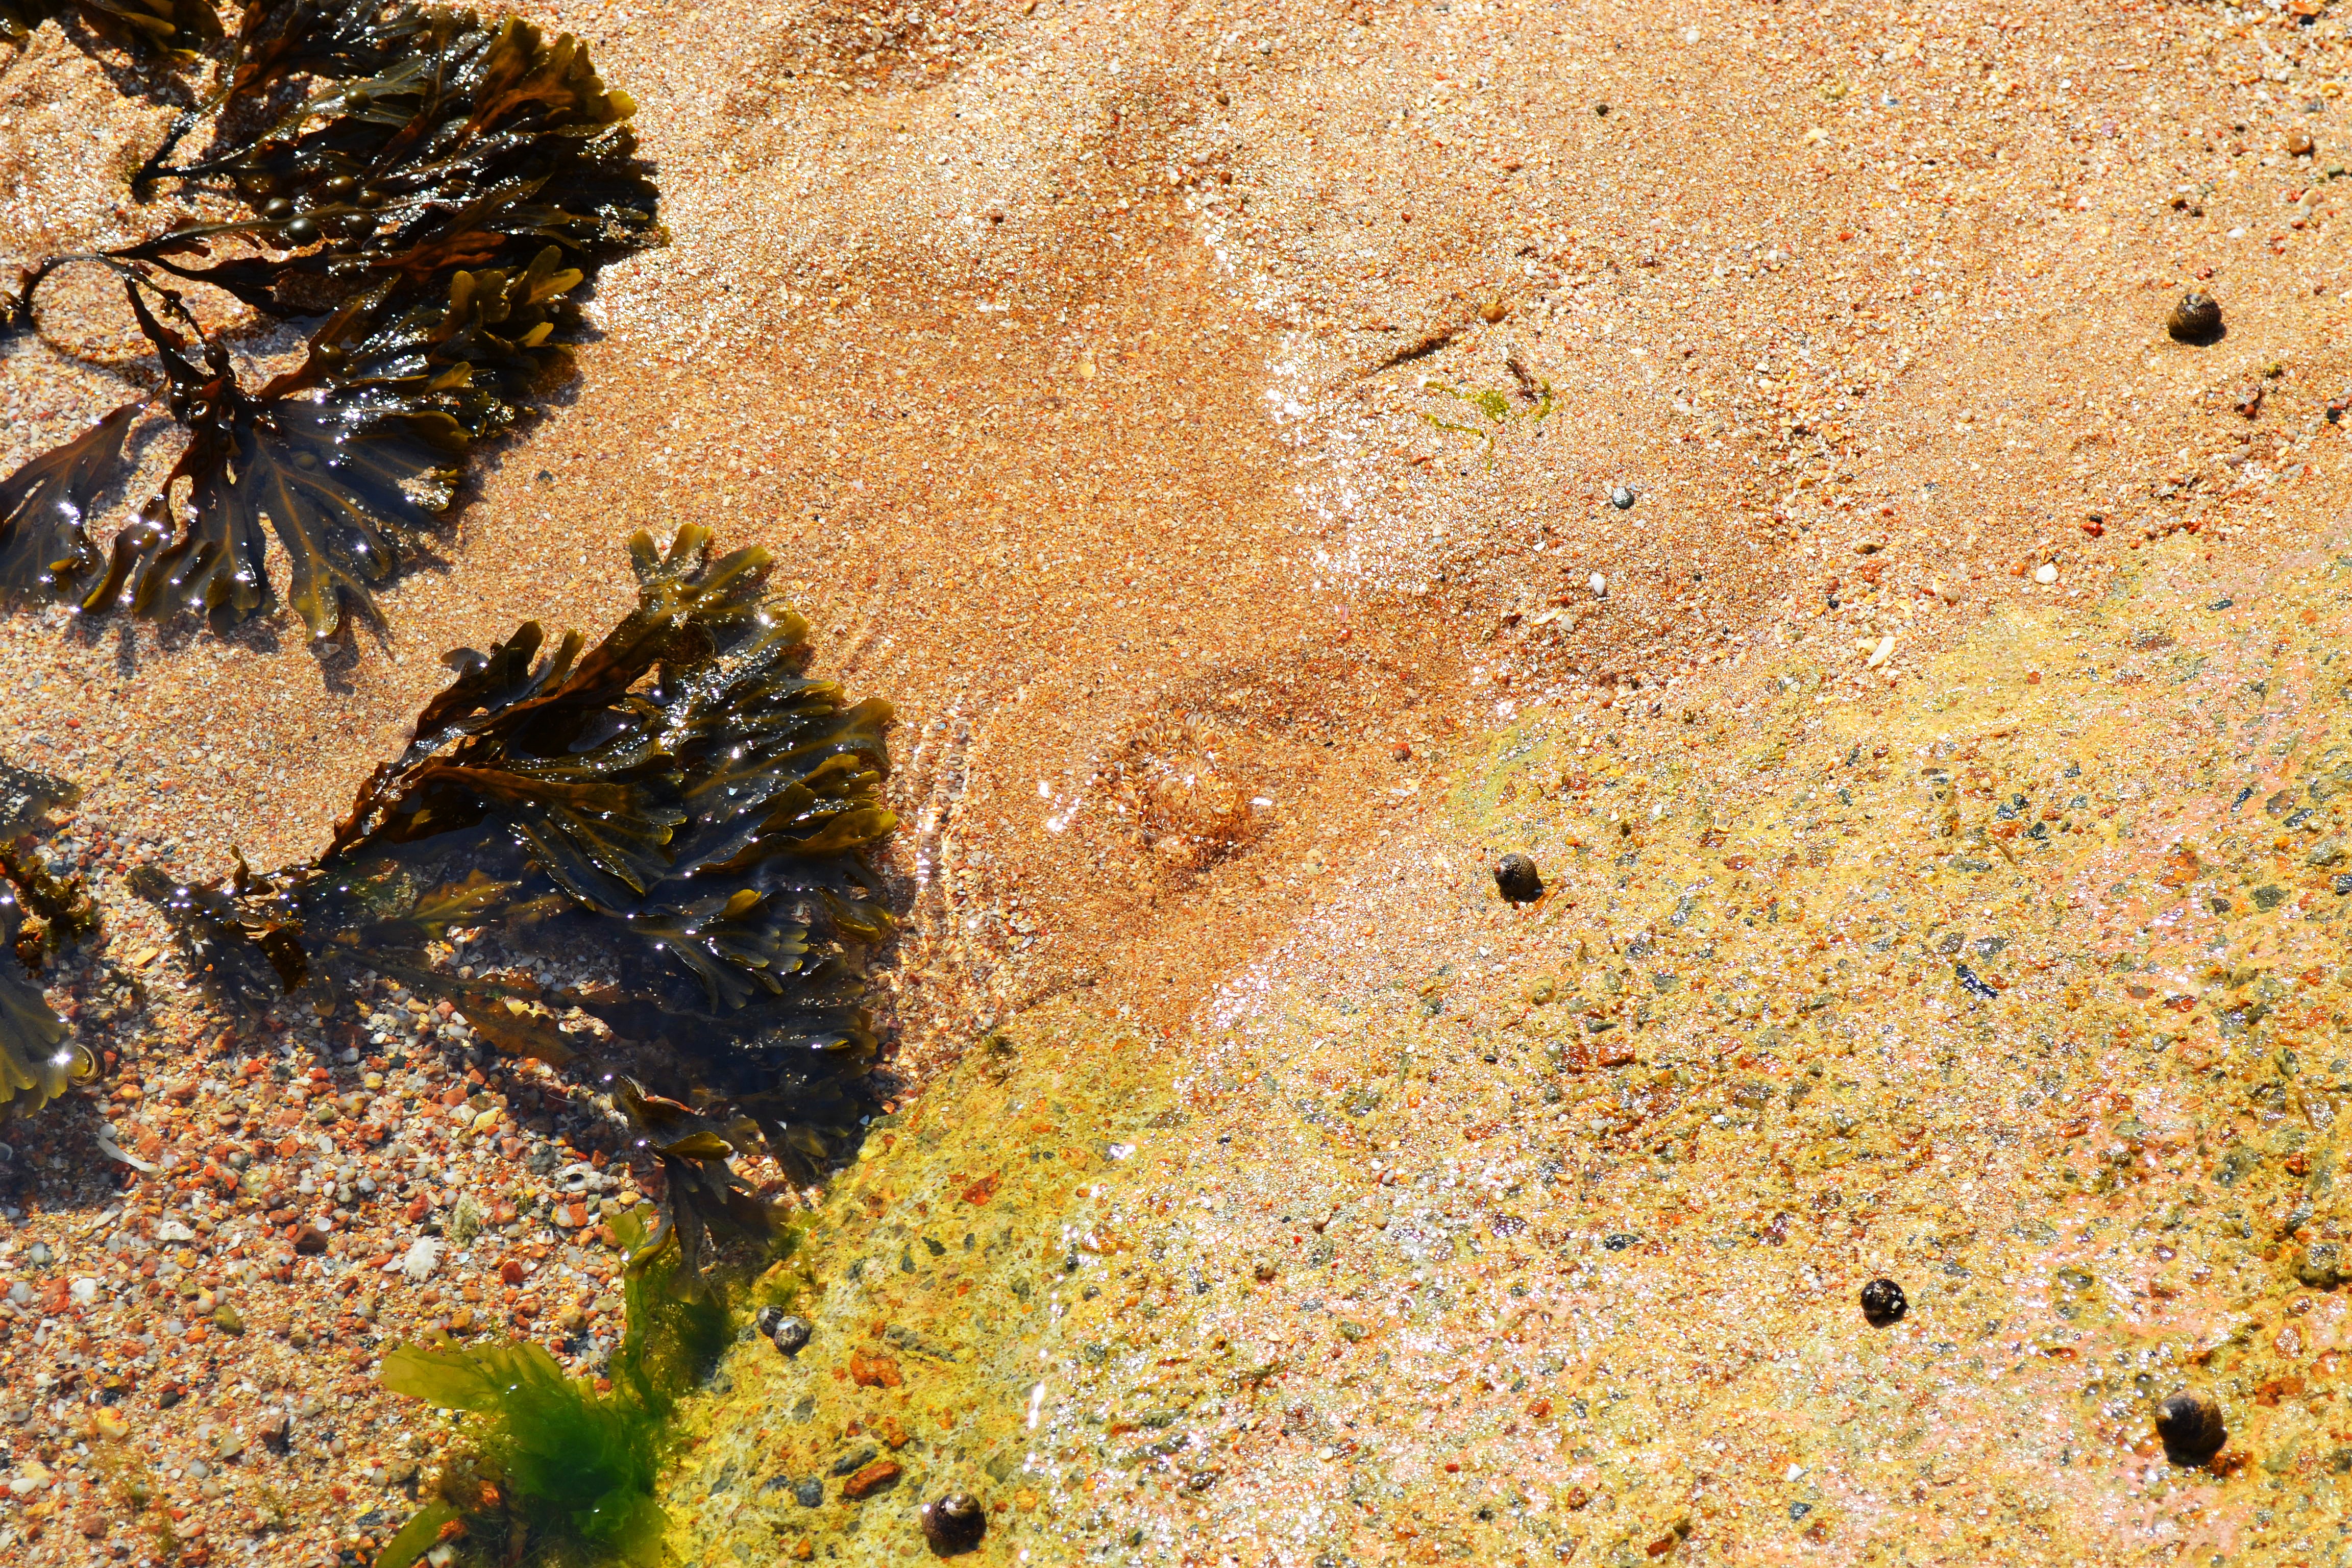
sea, water, sand, rock, wildlife, seaweed, soil, fauna, material, close up, stones, geology, detail, sea shore, ulva, bladder wrack, fucus vesiculosus, rock weed, soft green weed